Megan Fox

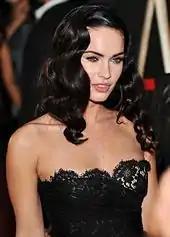
Fox at the 2009 Toronto International Film Festival screening of "Jennifer's Body" on September 10, 2009

In 2001, Fox made her acting debut in the romantic comedy "Holiday in the Sun", as spoiled heiress Brianna Wallace and rival of Alex Stewart (Ashley Olsen), which was released direct-to-DVD on November 20, 2001. In the next several years, she guest-starred on the sitcoms "What I Like About You" and "Two and a Half Men". Fox also appeared as an uncredited extra in the action film "Bad Boys II" (2003).